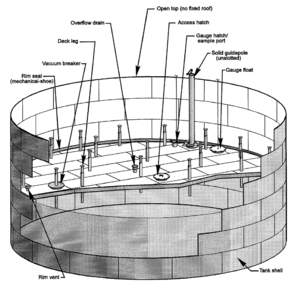
Un réservoir à toit flottant externe est un réservoir de stockage couramment utilisé pour stocker de grandes quantités de produits pétroliers. Ce type de réservoir de stockage est largement utilisé pour le stockage de liquides à point d'éclair moyen tels que l’essence, le kérosène, le gazole et le pétrole brut.